Joe Maross

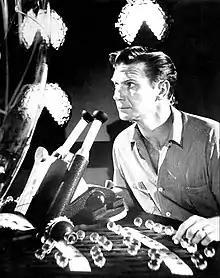
Maross in "The Twilight Zone" episode "Third From the Sun" (1960)

Joseph Raymond Maross (February 7, 1923 – November 7, 2009) was an American stage, film, and television actor whose career spanned over four decades. Working predominantly on television in supporting roles or as a guest star, Maross performed in a wide variety of series and made-for-television movies between the early 1950s and mid-1980s.